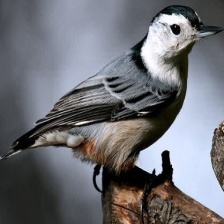
Species: CRESTED NUTHATCH
Scientific name: SITTA CAROLINENSIS